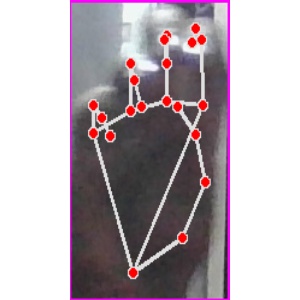
अक्षर: ङ